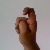
The image shows a hand gesture representing the letter 'X' in Indian Sign Language.